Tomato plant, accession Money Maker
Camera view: horizontal (90 deg, fisheye); turntable rotation: 150 degrees
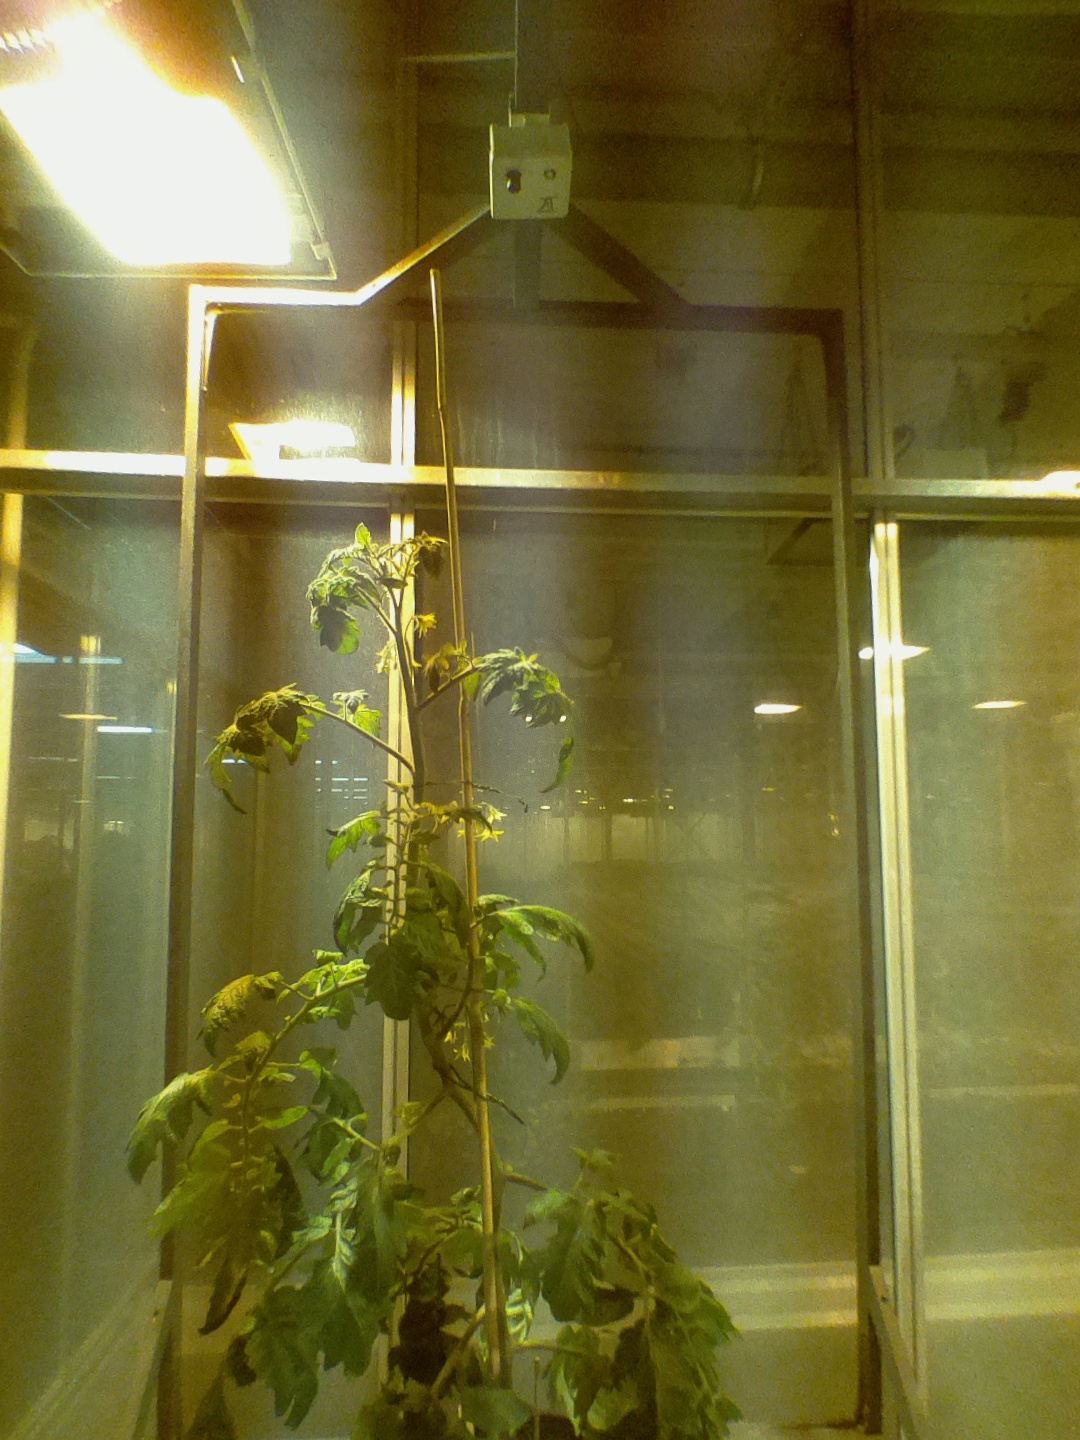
BBCH growth stage 69: End of flowering, 90%-100% of flowers open, more petals falling